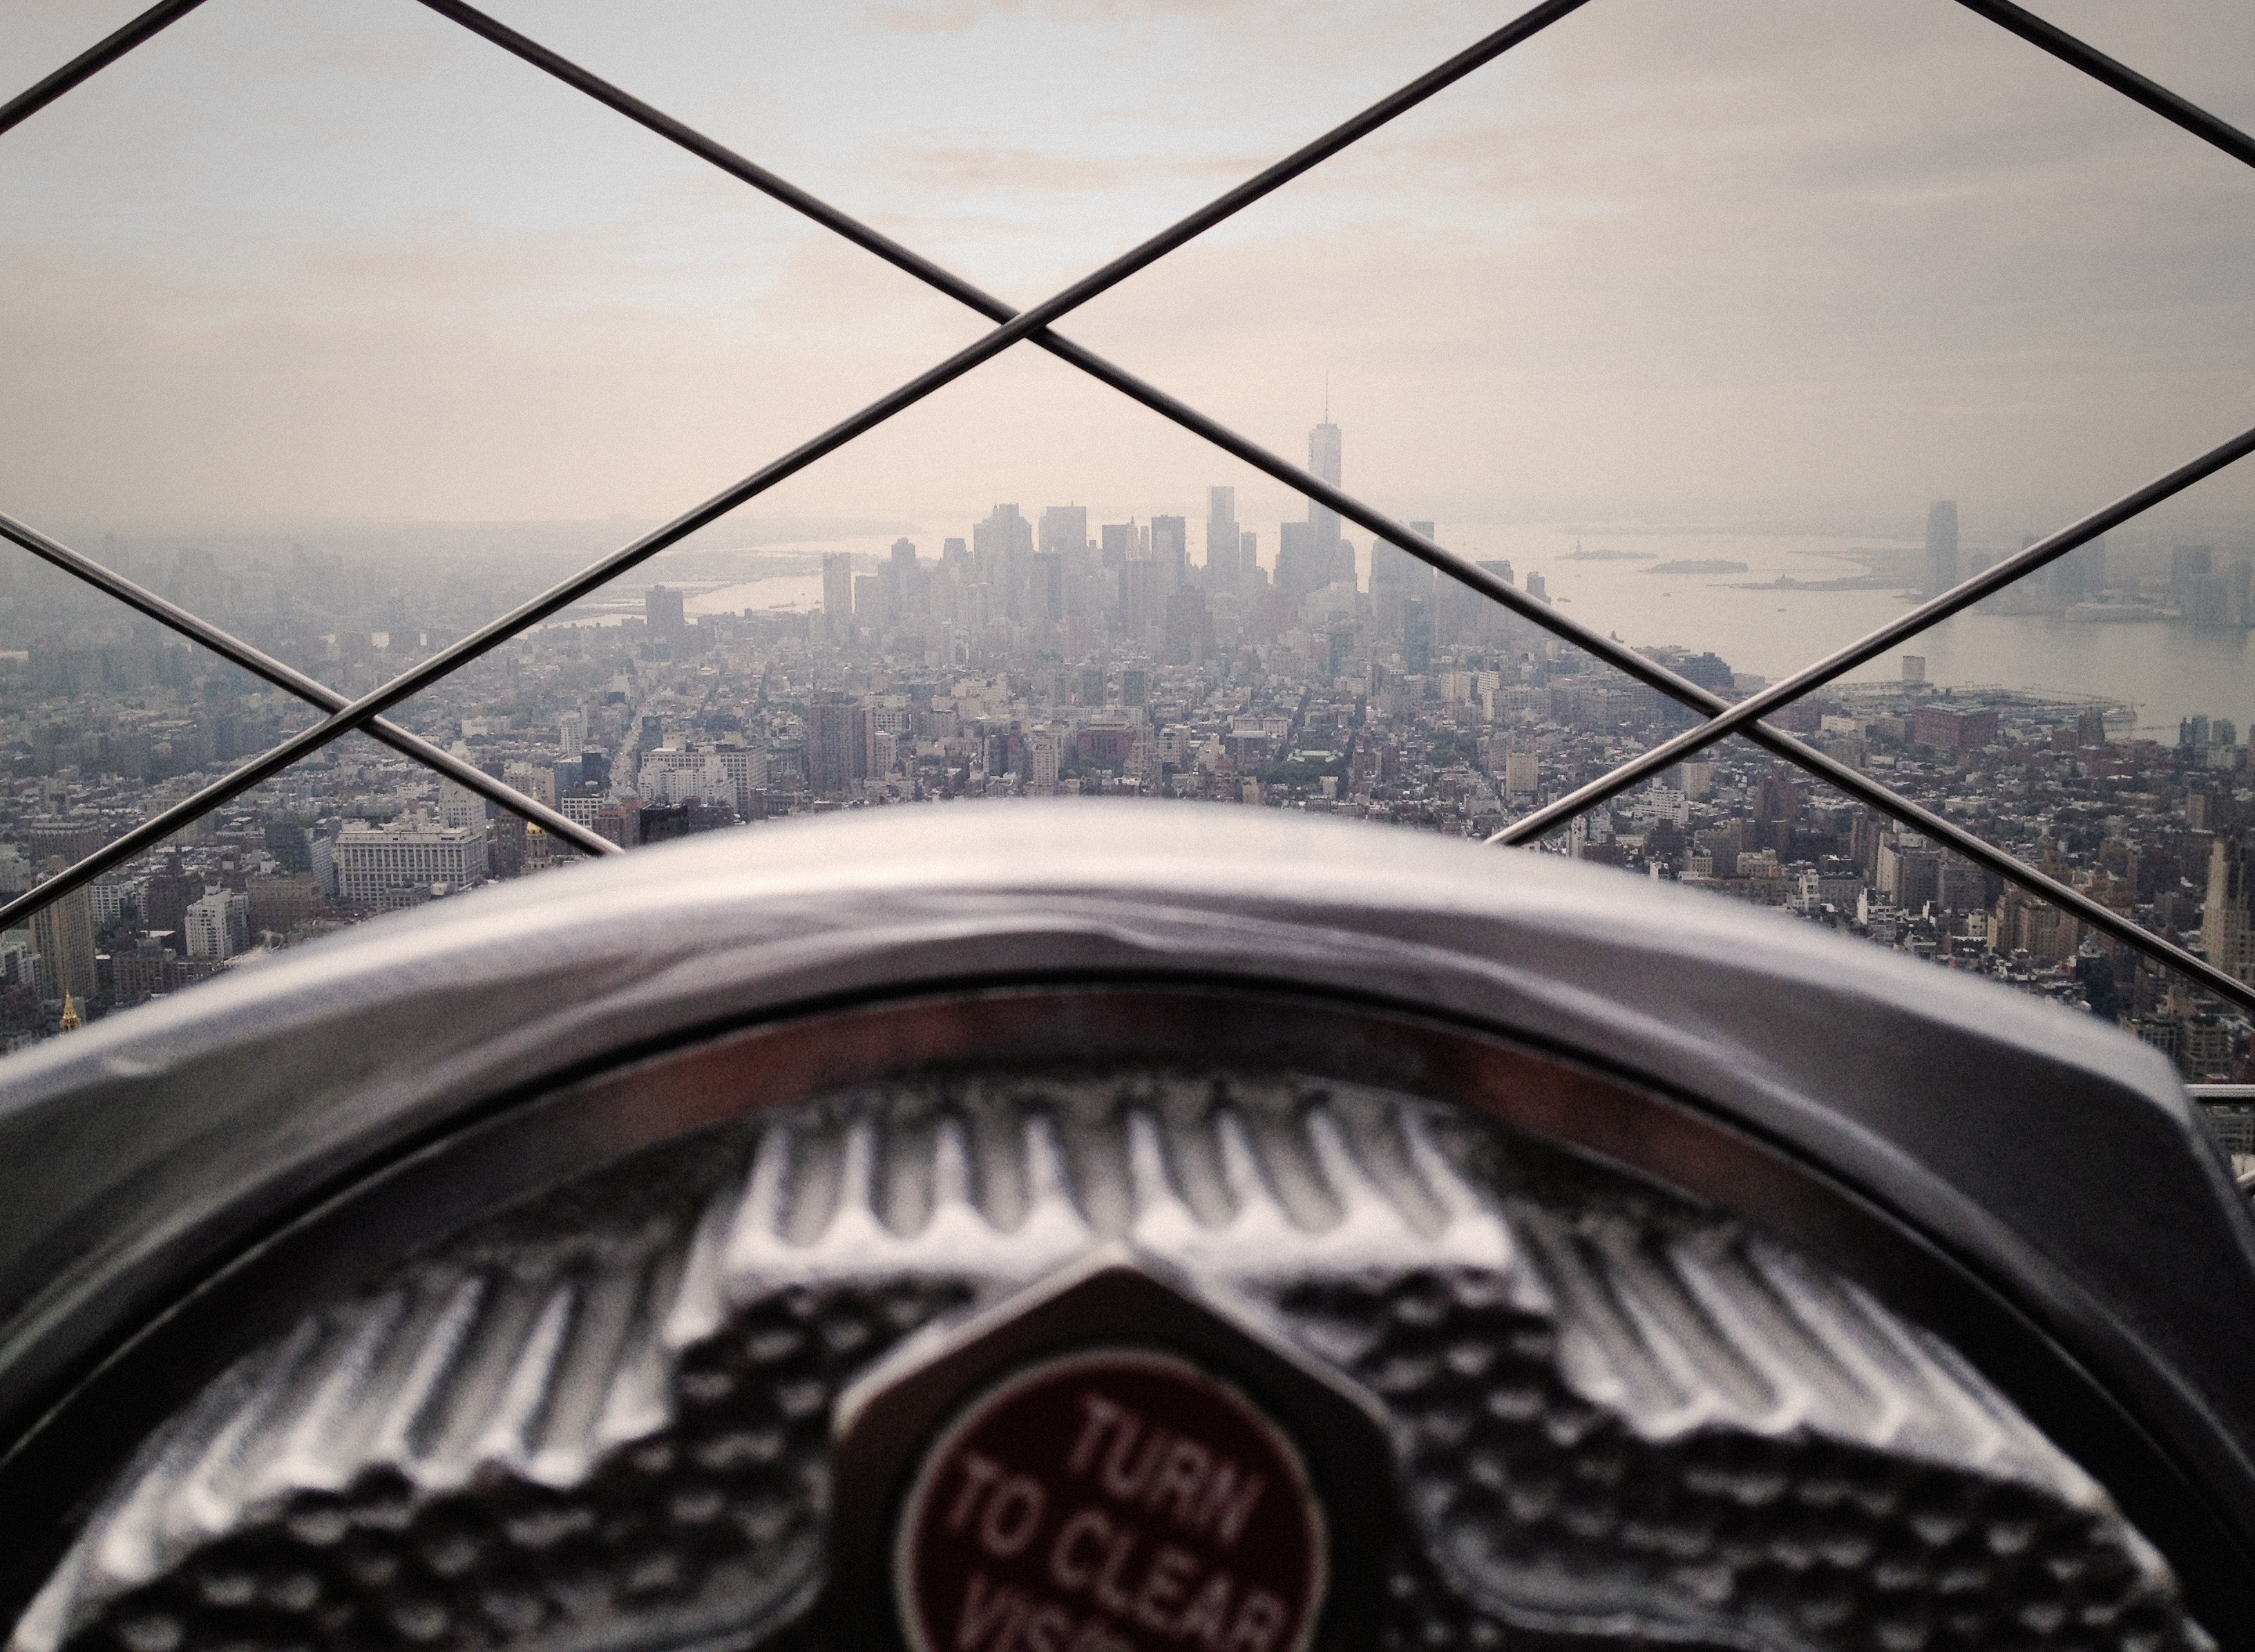
light, skyline, car, wheel, window, glass, view, city, viewfinder, lookout, vehicle, monochrome, automobile make, automotive exterior